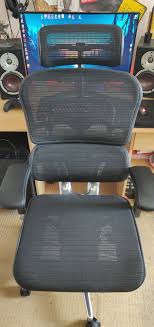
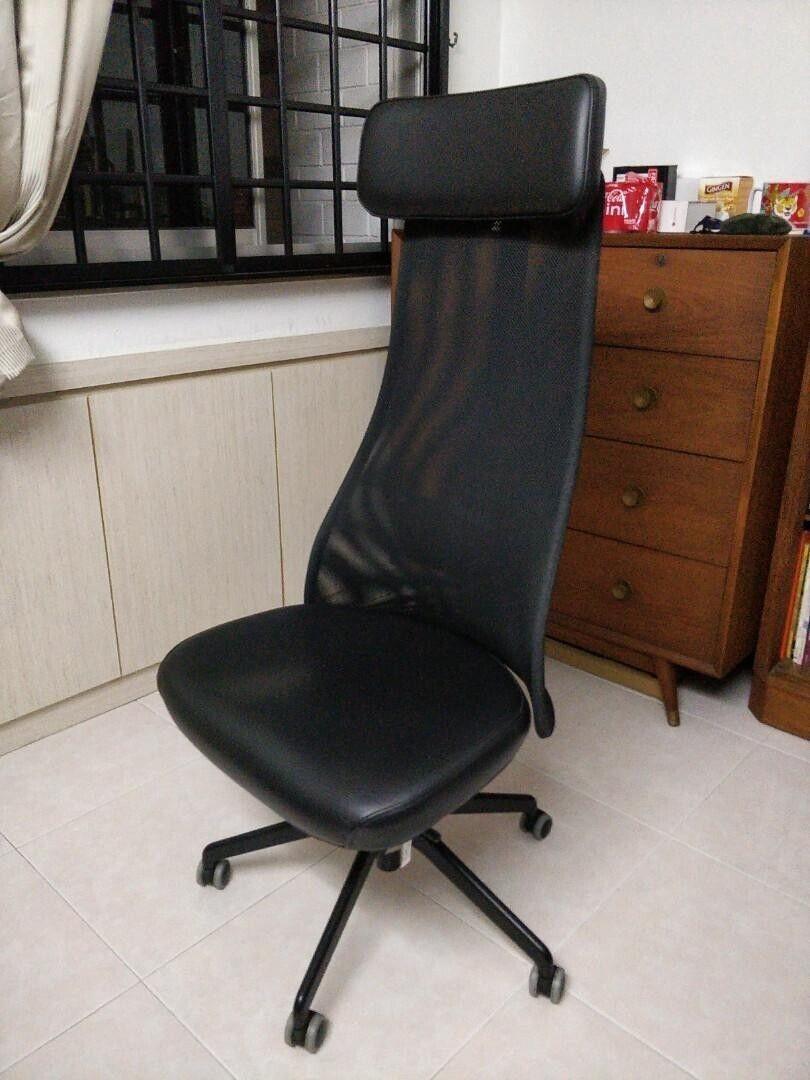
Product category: items_chair
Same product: no